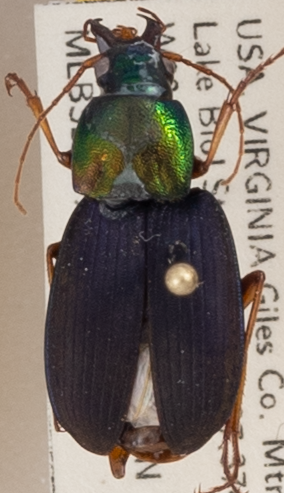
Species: Chlaenius emarginatus
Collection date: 2022-06-14
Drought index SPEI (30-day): -0.03
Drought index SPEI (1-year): -1.01
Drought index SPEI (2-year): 0.1